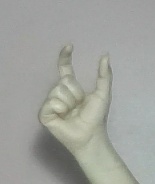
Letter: nun